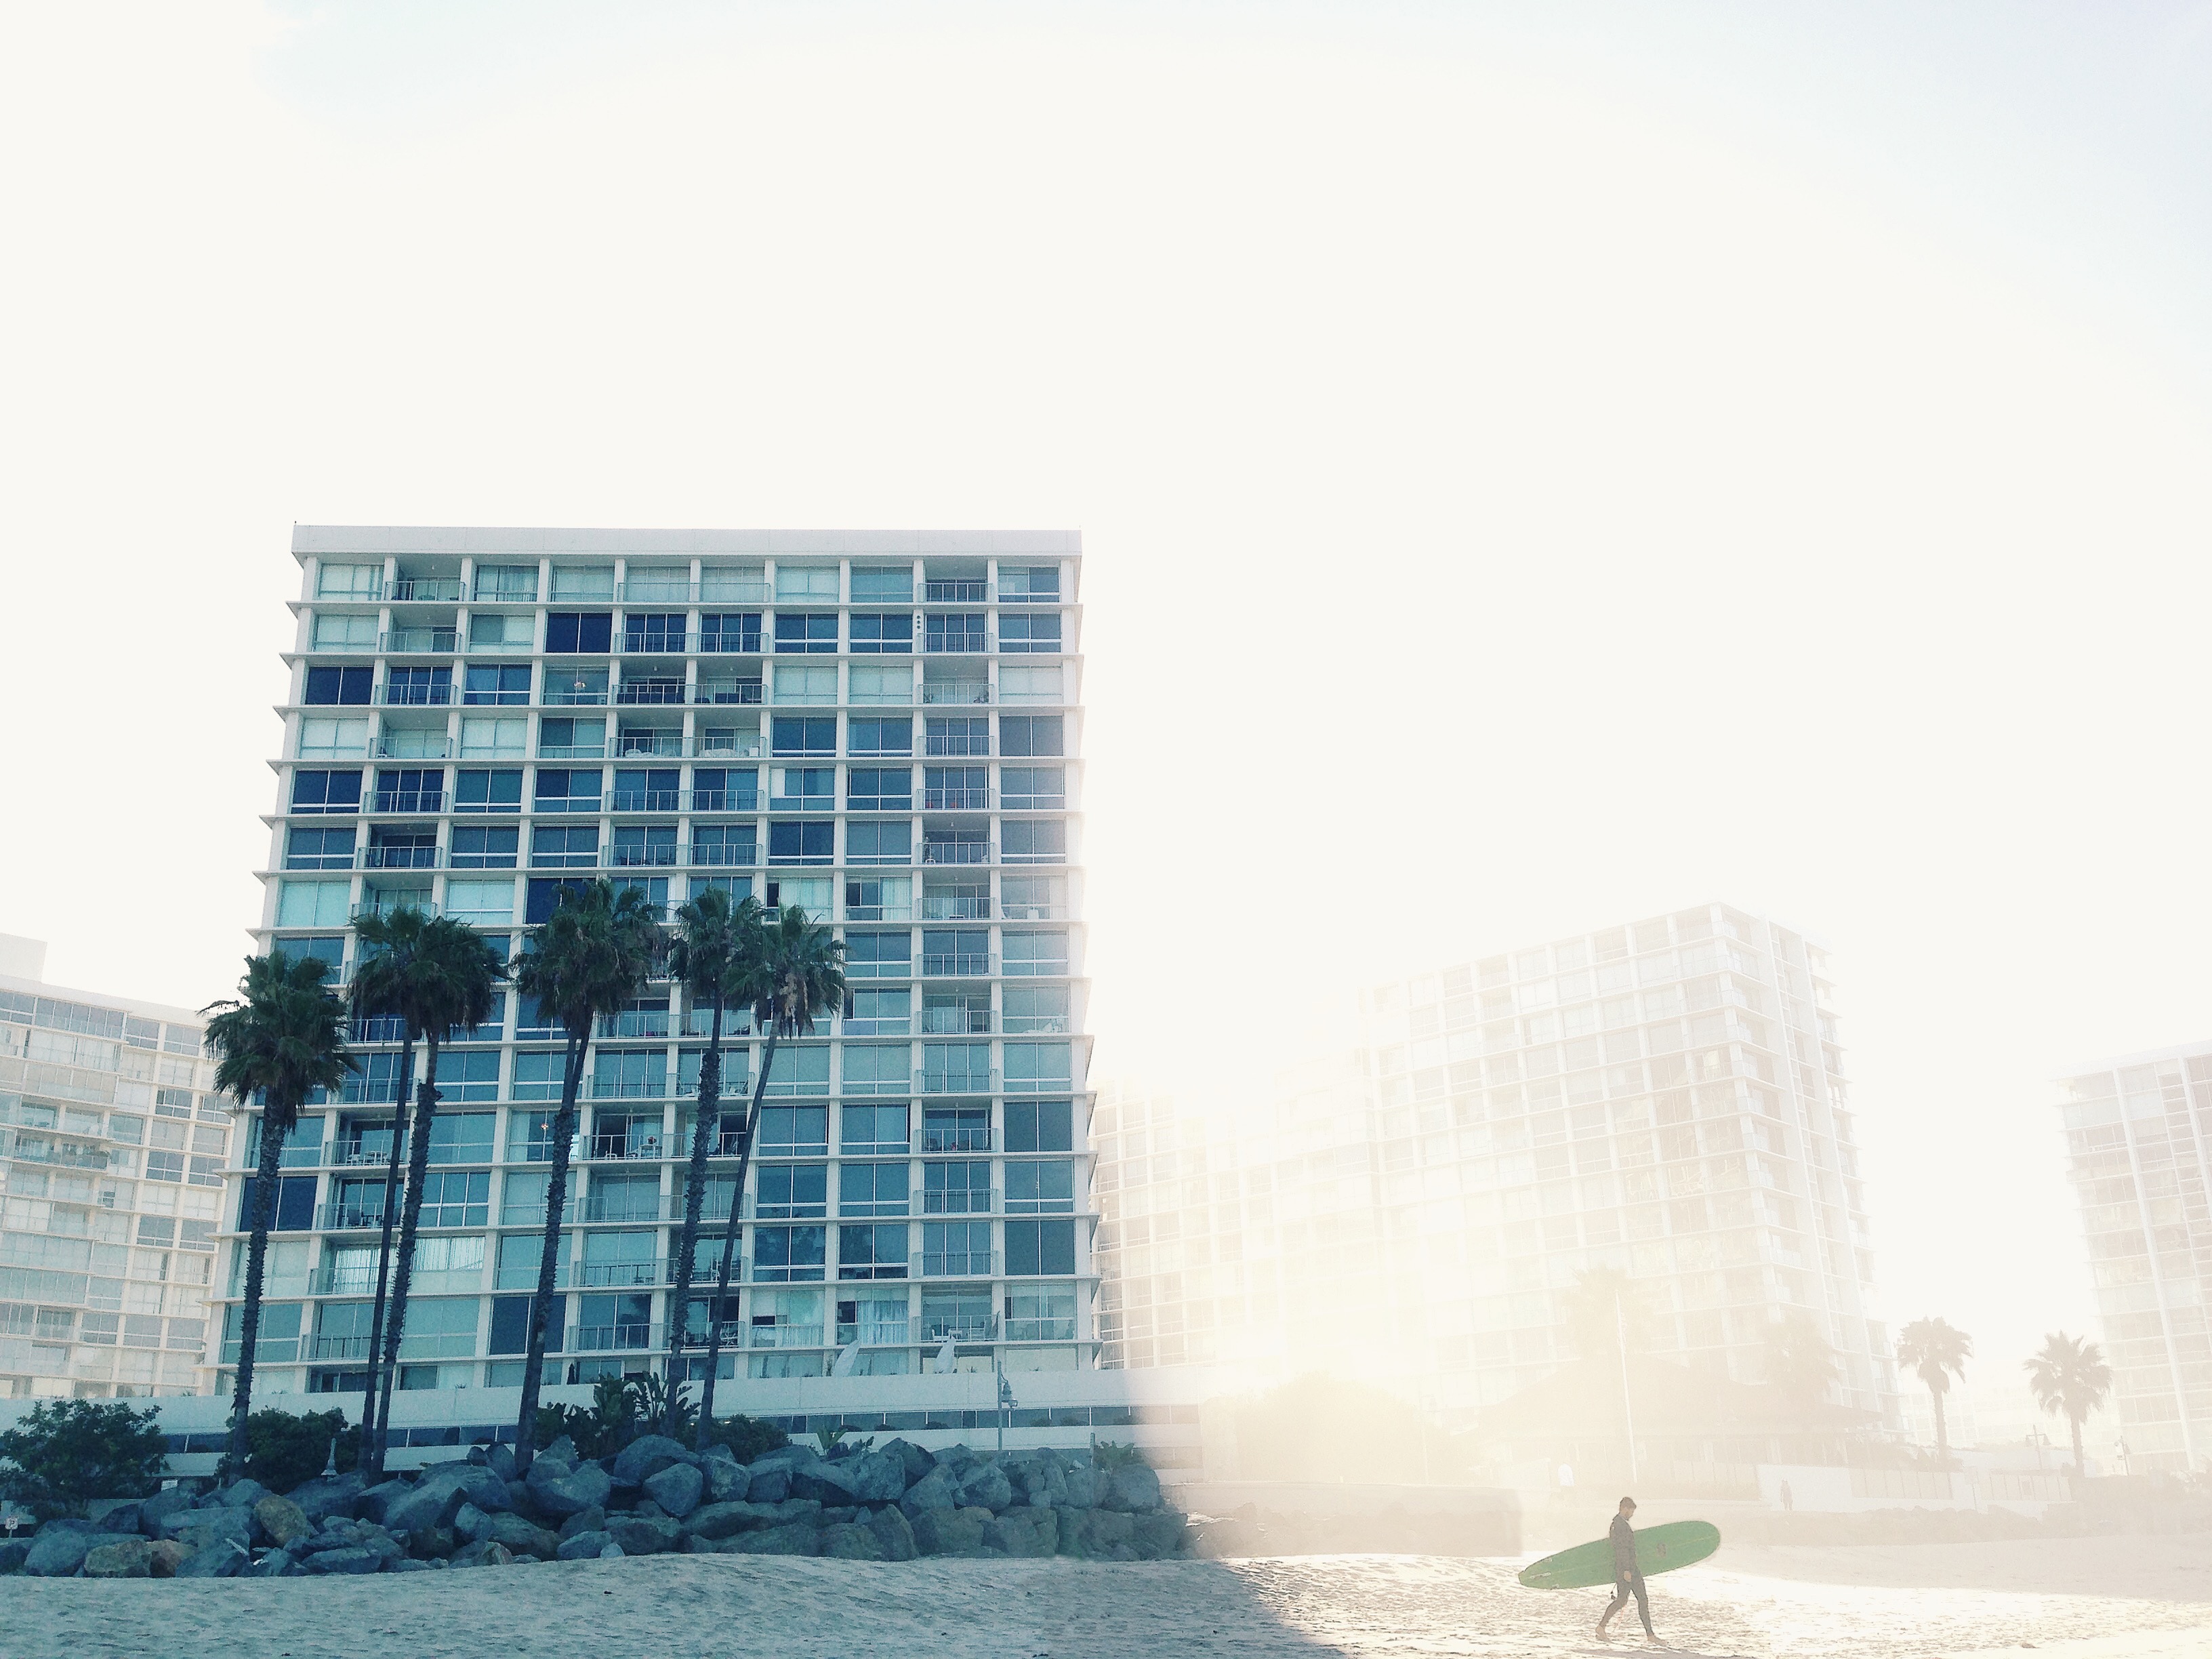
beach, palm tree, building, skyscraper, surfer, beach apartment, tower block, headquarters